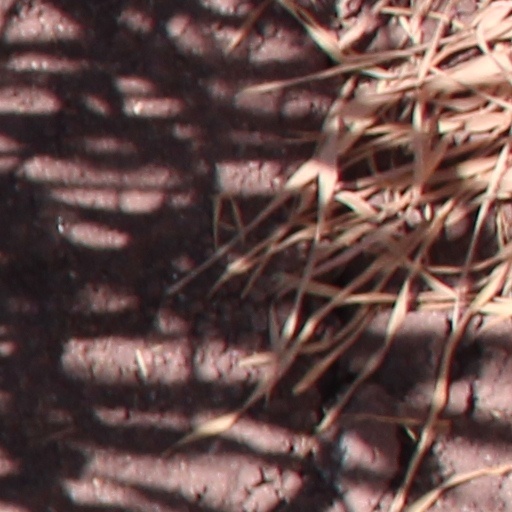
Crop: wheat